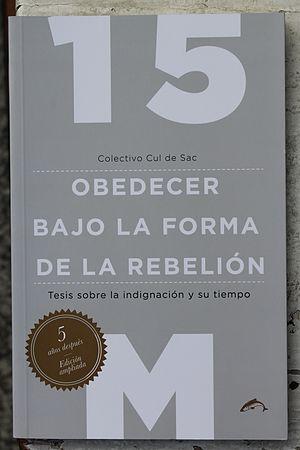
Juan Manuel Agulles Martos, plus connu comme Juanma Agulles, né en 1977 à Alicante, est un sociologue espagnol proche des courants anti-industriels.